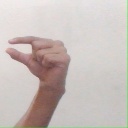
अक्षर: ग